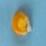
Maize quality: Good